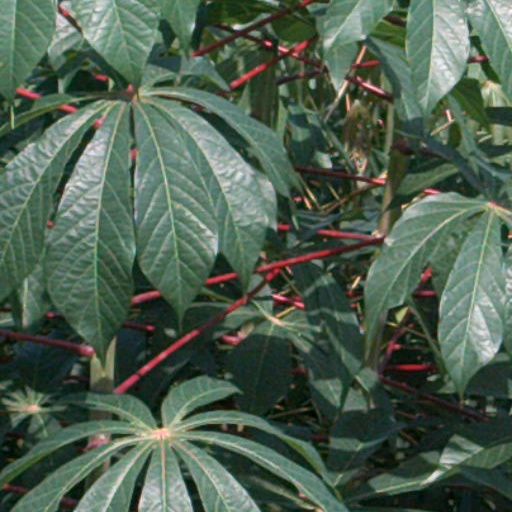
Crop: cassava